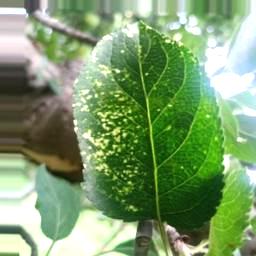
Label: Apple_Mosaic